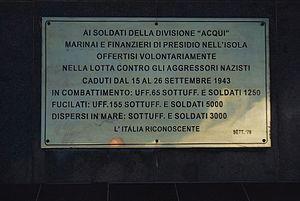
Vue d'Argostoli (Kefalonia).